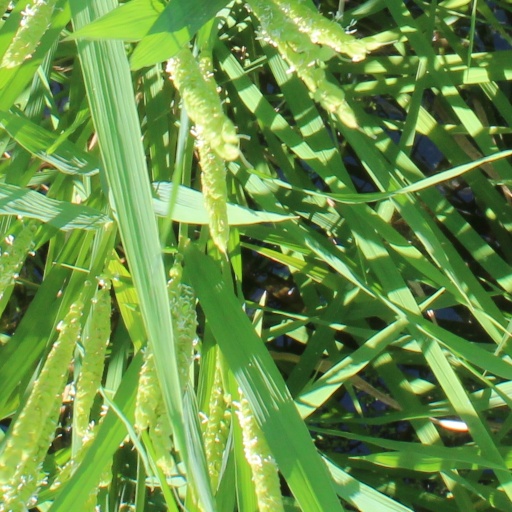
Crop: rice